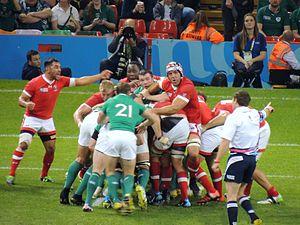
L'équipe du Canada de rugby à XV est l'équipe représentant le Canada dans les compétitions internationales majeures de rugby à XV.
Jamie Cudmore, né le 6 septembre 1978 à Winnipeg est un joueur de rugby à XV franco-canadien. Il acquiert la nationalité française en 2017. Il joue en équipe du Canada et évolue au poste de deuxième ligne ou troisième ligne aile au sein des clubs de Llanelli, Grenoble, Clermont-Ferrand puis Oyonnax. Avant d'être rugbyman il a été bûcheron — profession dont il tire son surnom — et membre de l'équipe canadienne juniors de descente en ski alpin avant qu'une blessure le contraigne à s'arrêter.